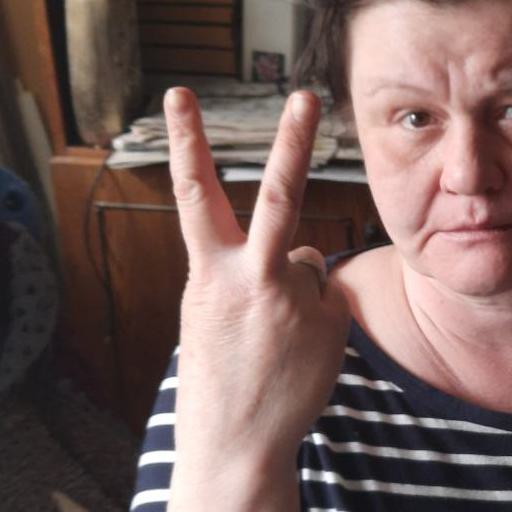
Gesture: peace_inverted